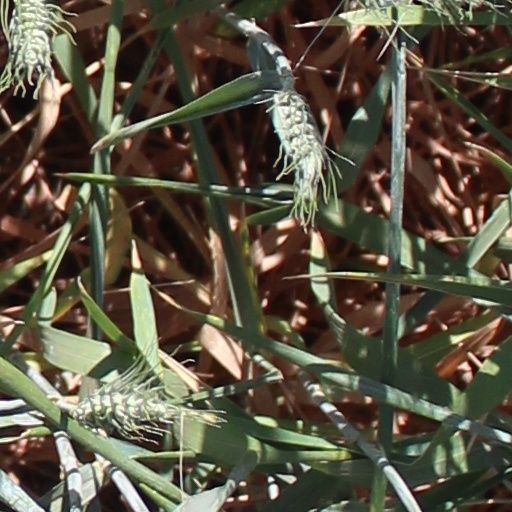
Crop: wheat